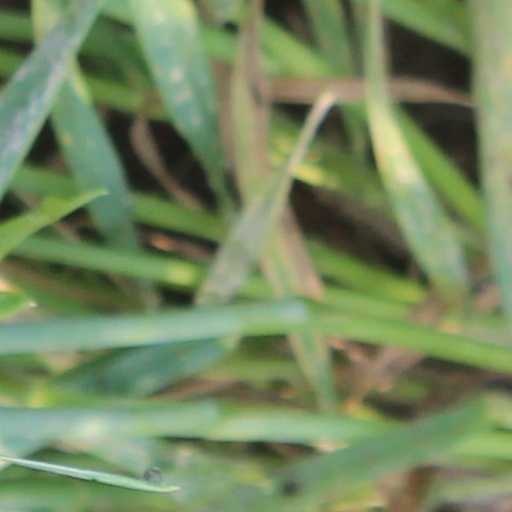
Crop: wheat